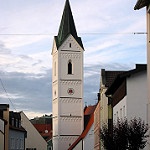
Label: non_damage_buildings_street